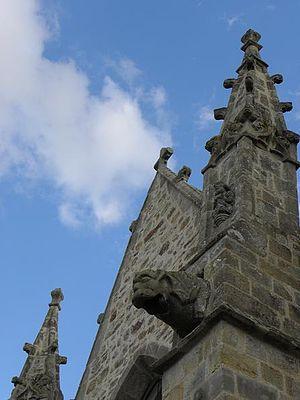
Église Saint-Martin de Moutiers (35). Gargouille et pinacles.
L'église Saint-Martin est une église catholique située à Moutiers, dans le département d'Ille-et-Vilaine, en France. Elle a été inscrite au titre des monuments historiques par arrêté du 15 juin 1977.